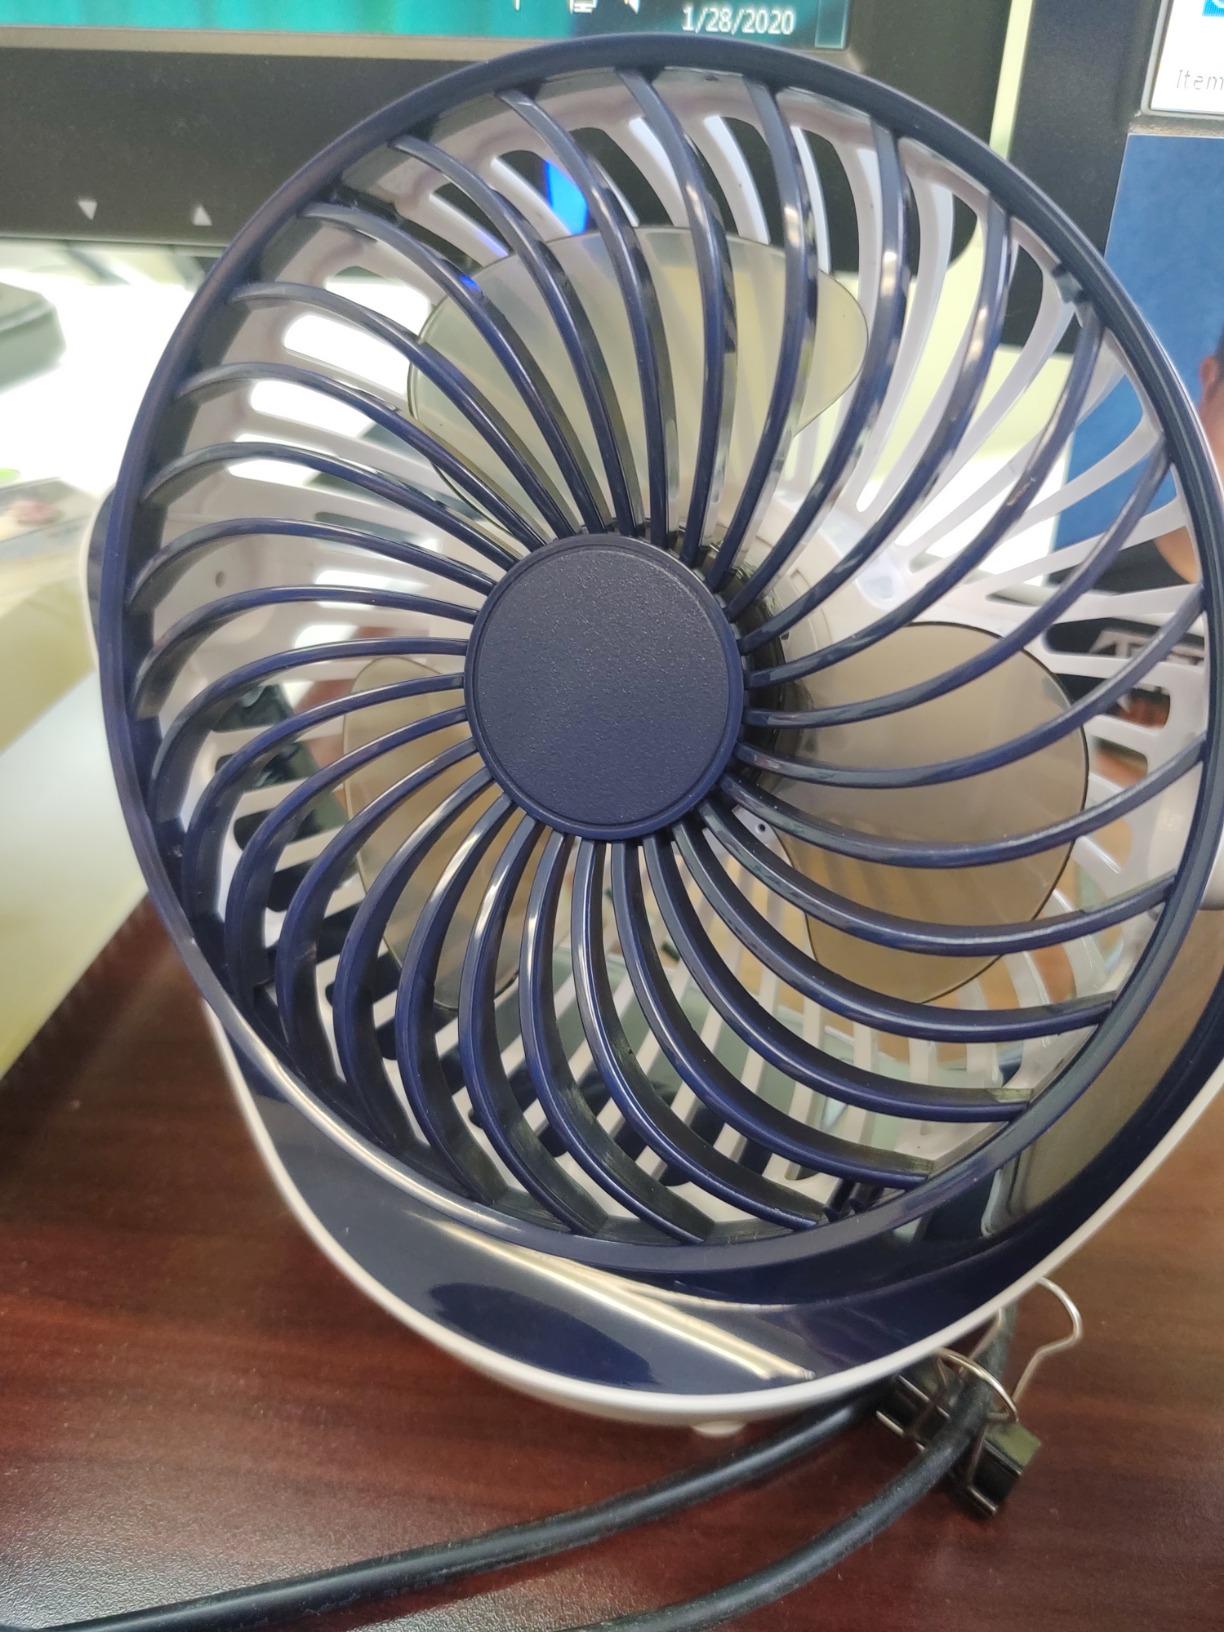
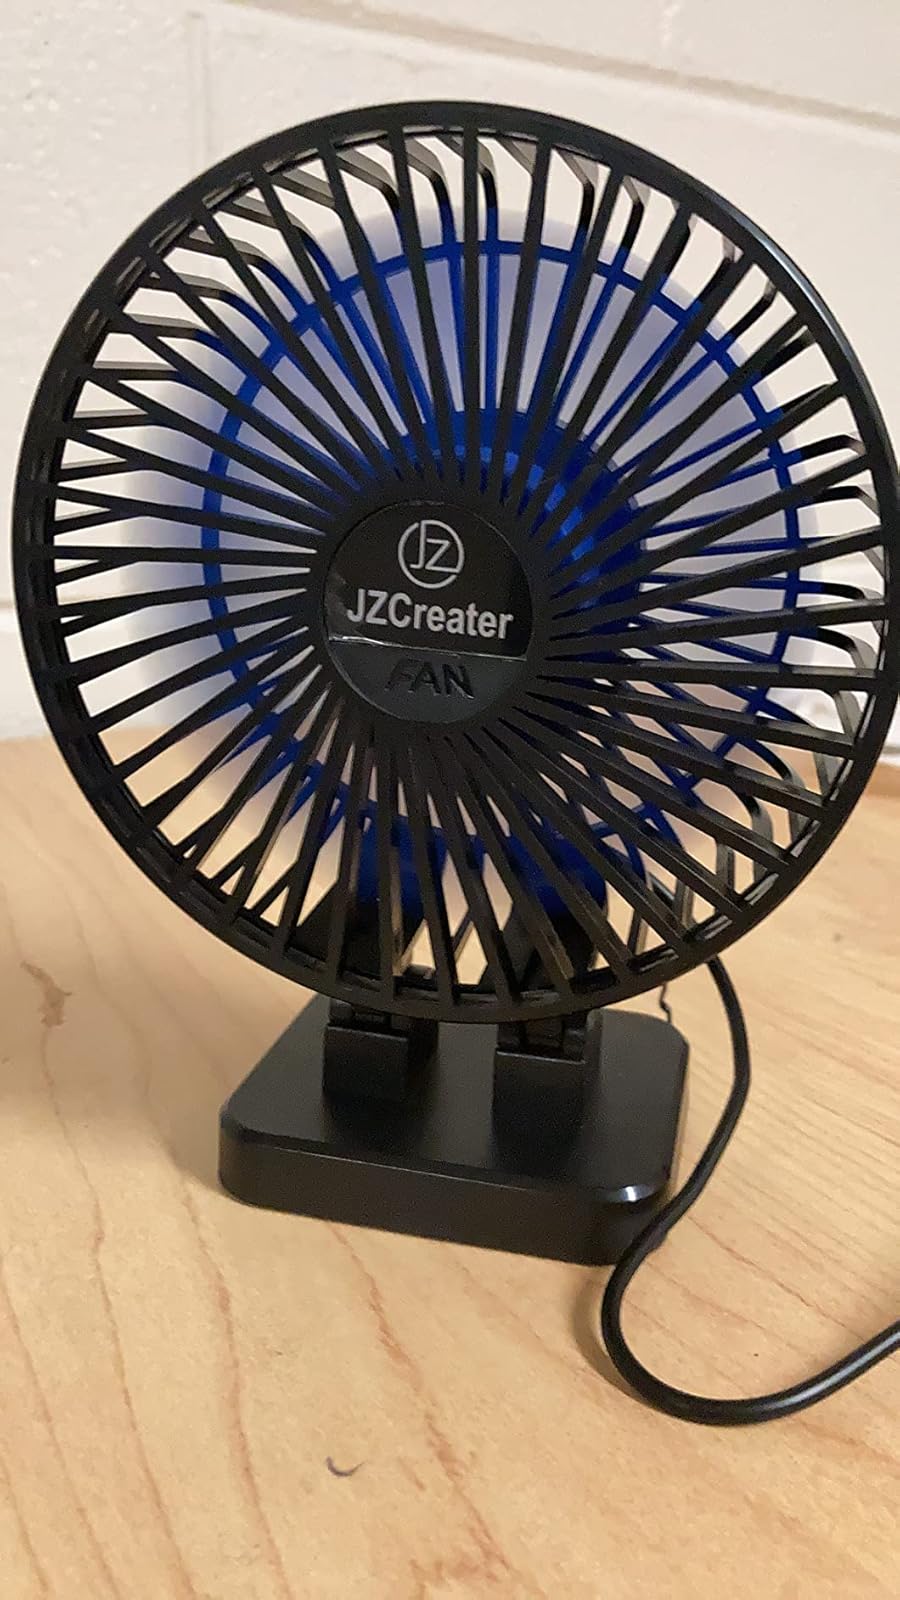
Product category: fan
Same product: no